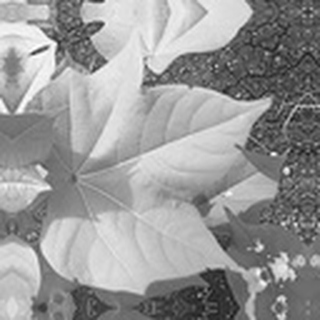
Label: healthy_cotton